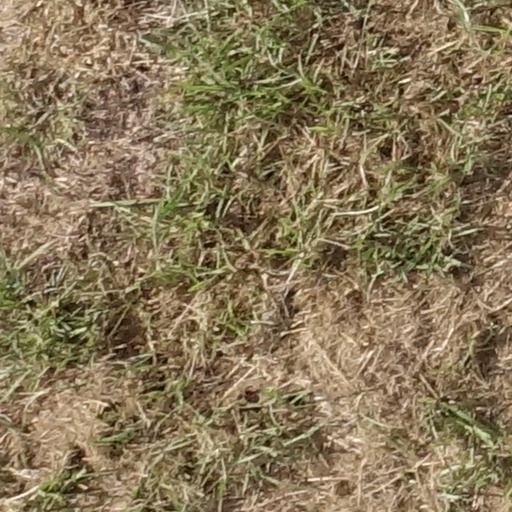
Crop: sorghum